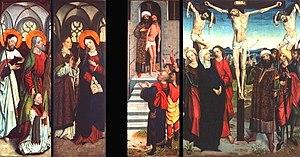
Triptyque avec crucifixion au complet
Le Maître de la Légende de saint Georges est un peintre allemand, actif à Cologne de 1460 à 1490. Il doit son nom de convention à un triptyque, conservé au Wallraf-Richartz Museum de Cologne, qui présente huit scènes de la légende de saint Georges.